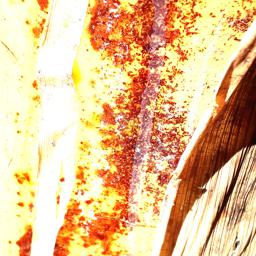
Label: PSEUDOSTEM WEEVIL